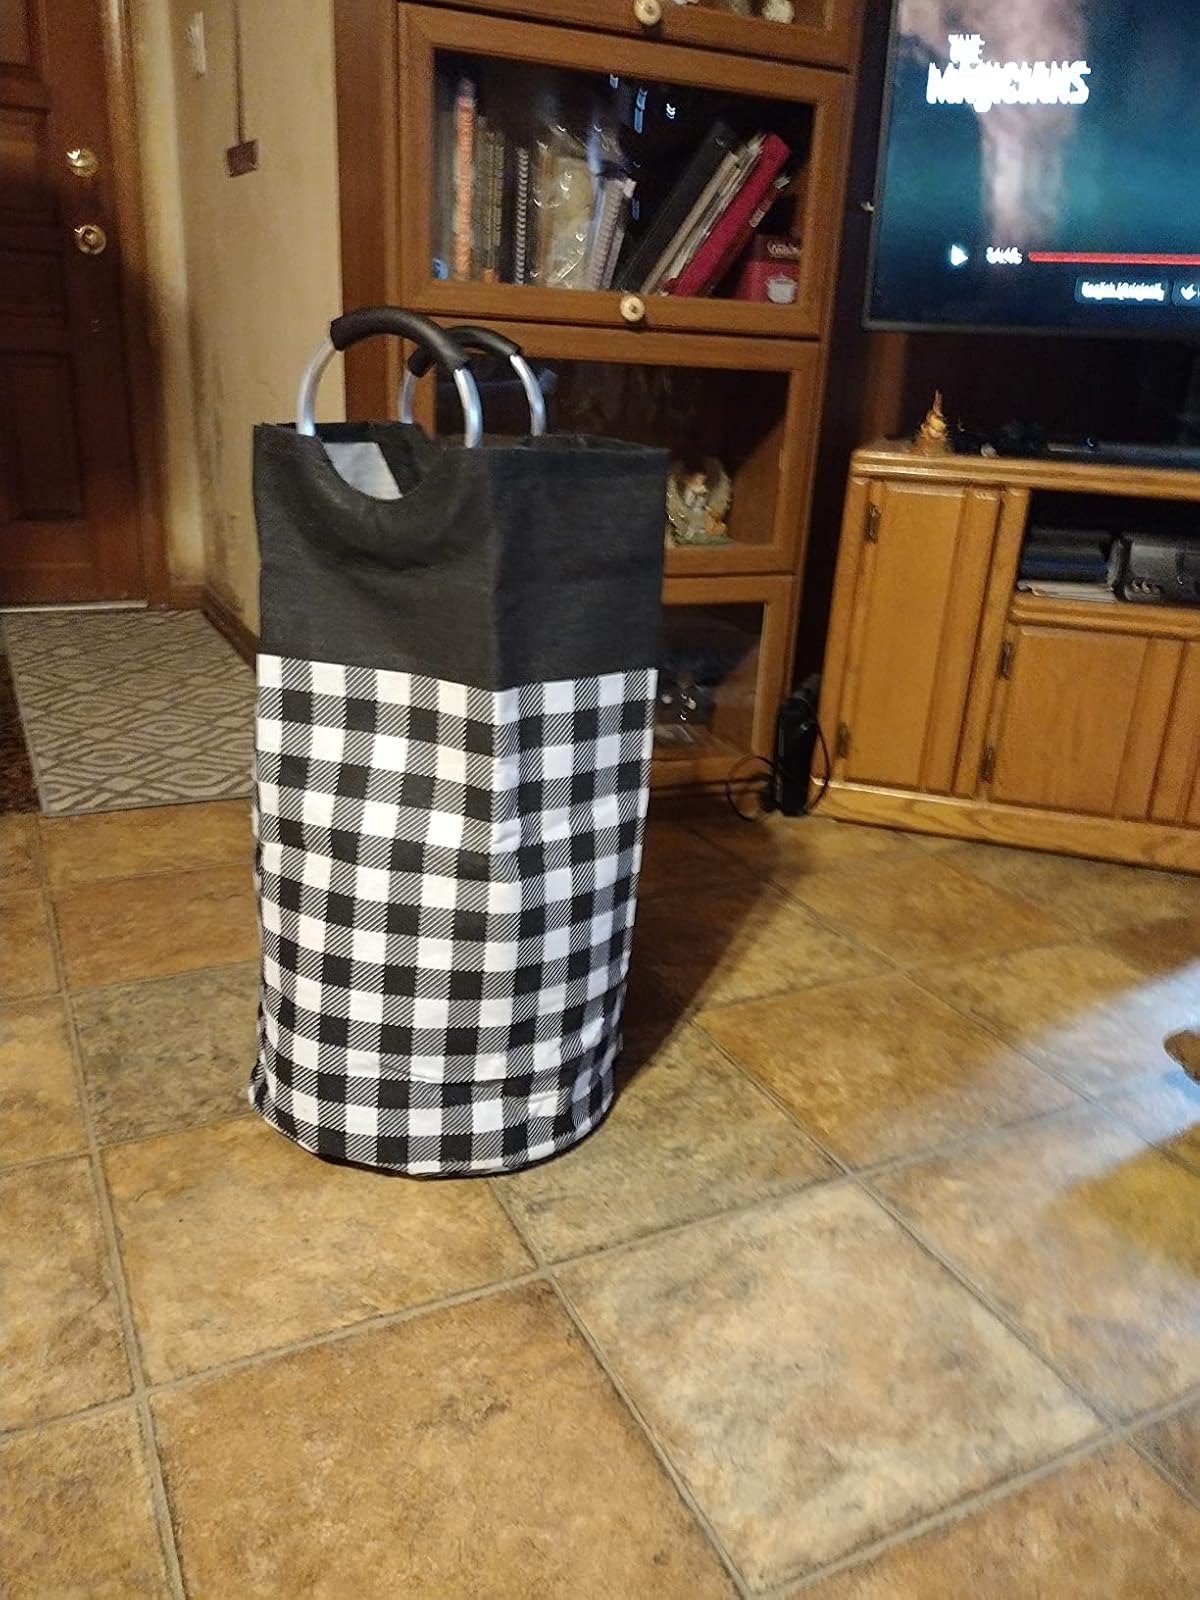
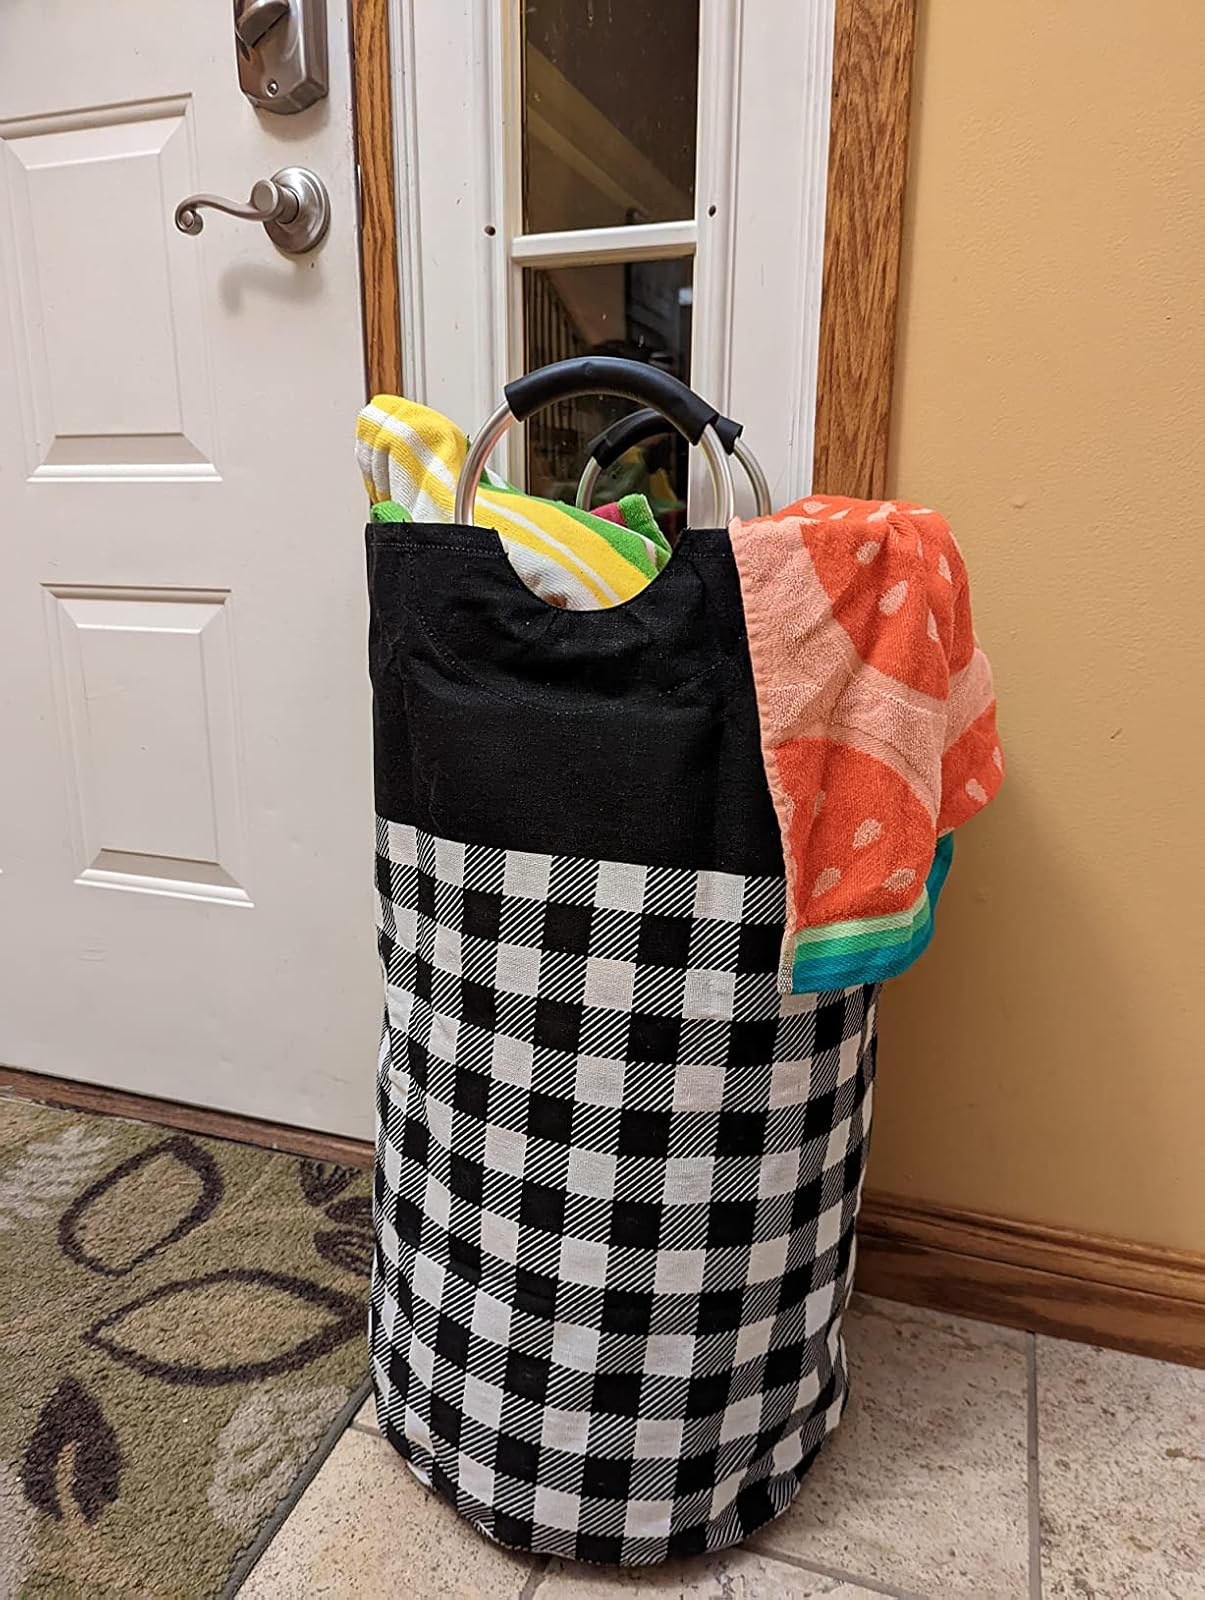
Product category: items_hamper
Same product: yes